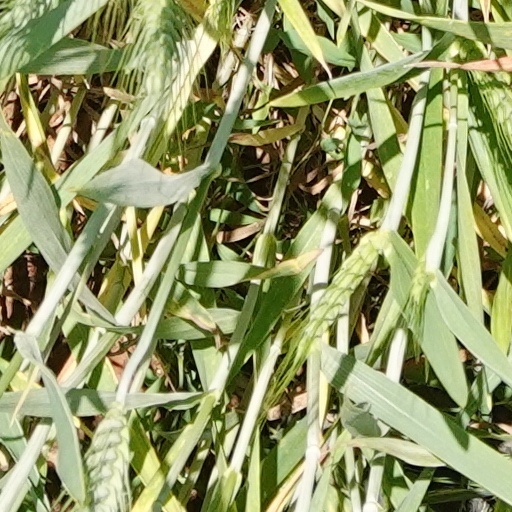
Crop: wheat